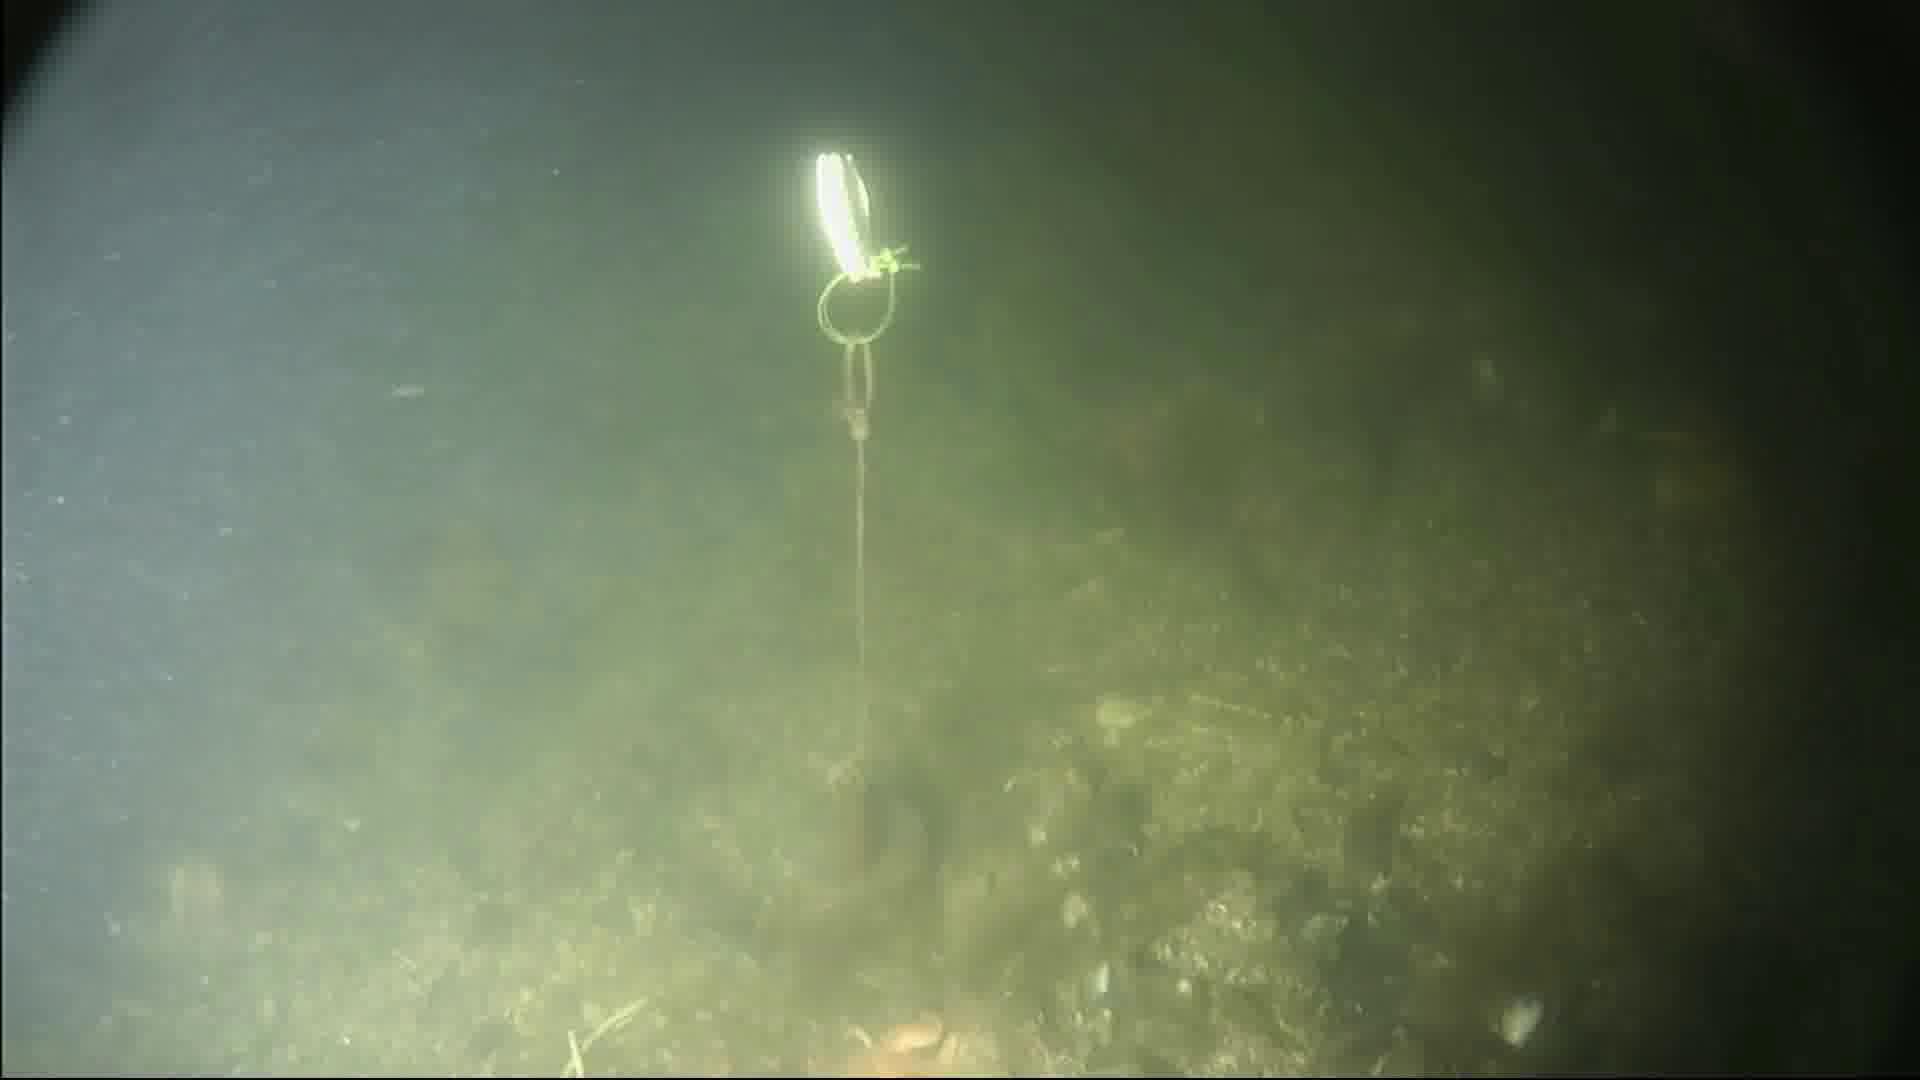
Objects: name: starfish
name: crab